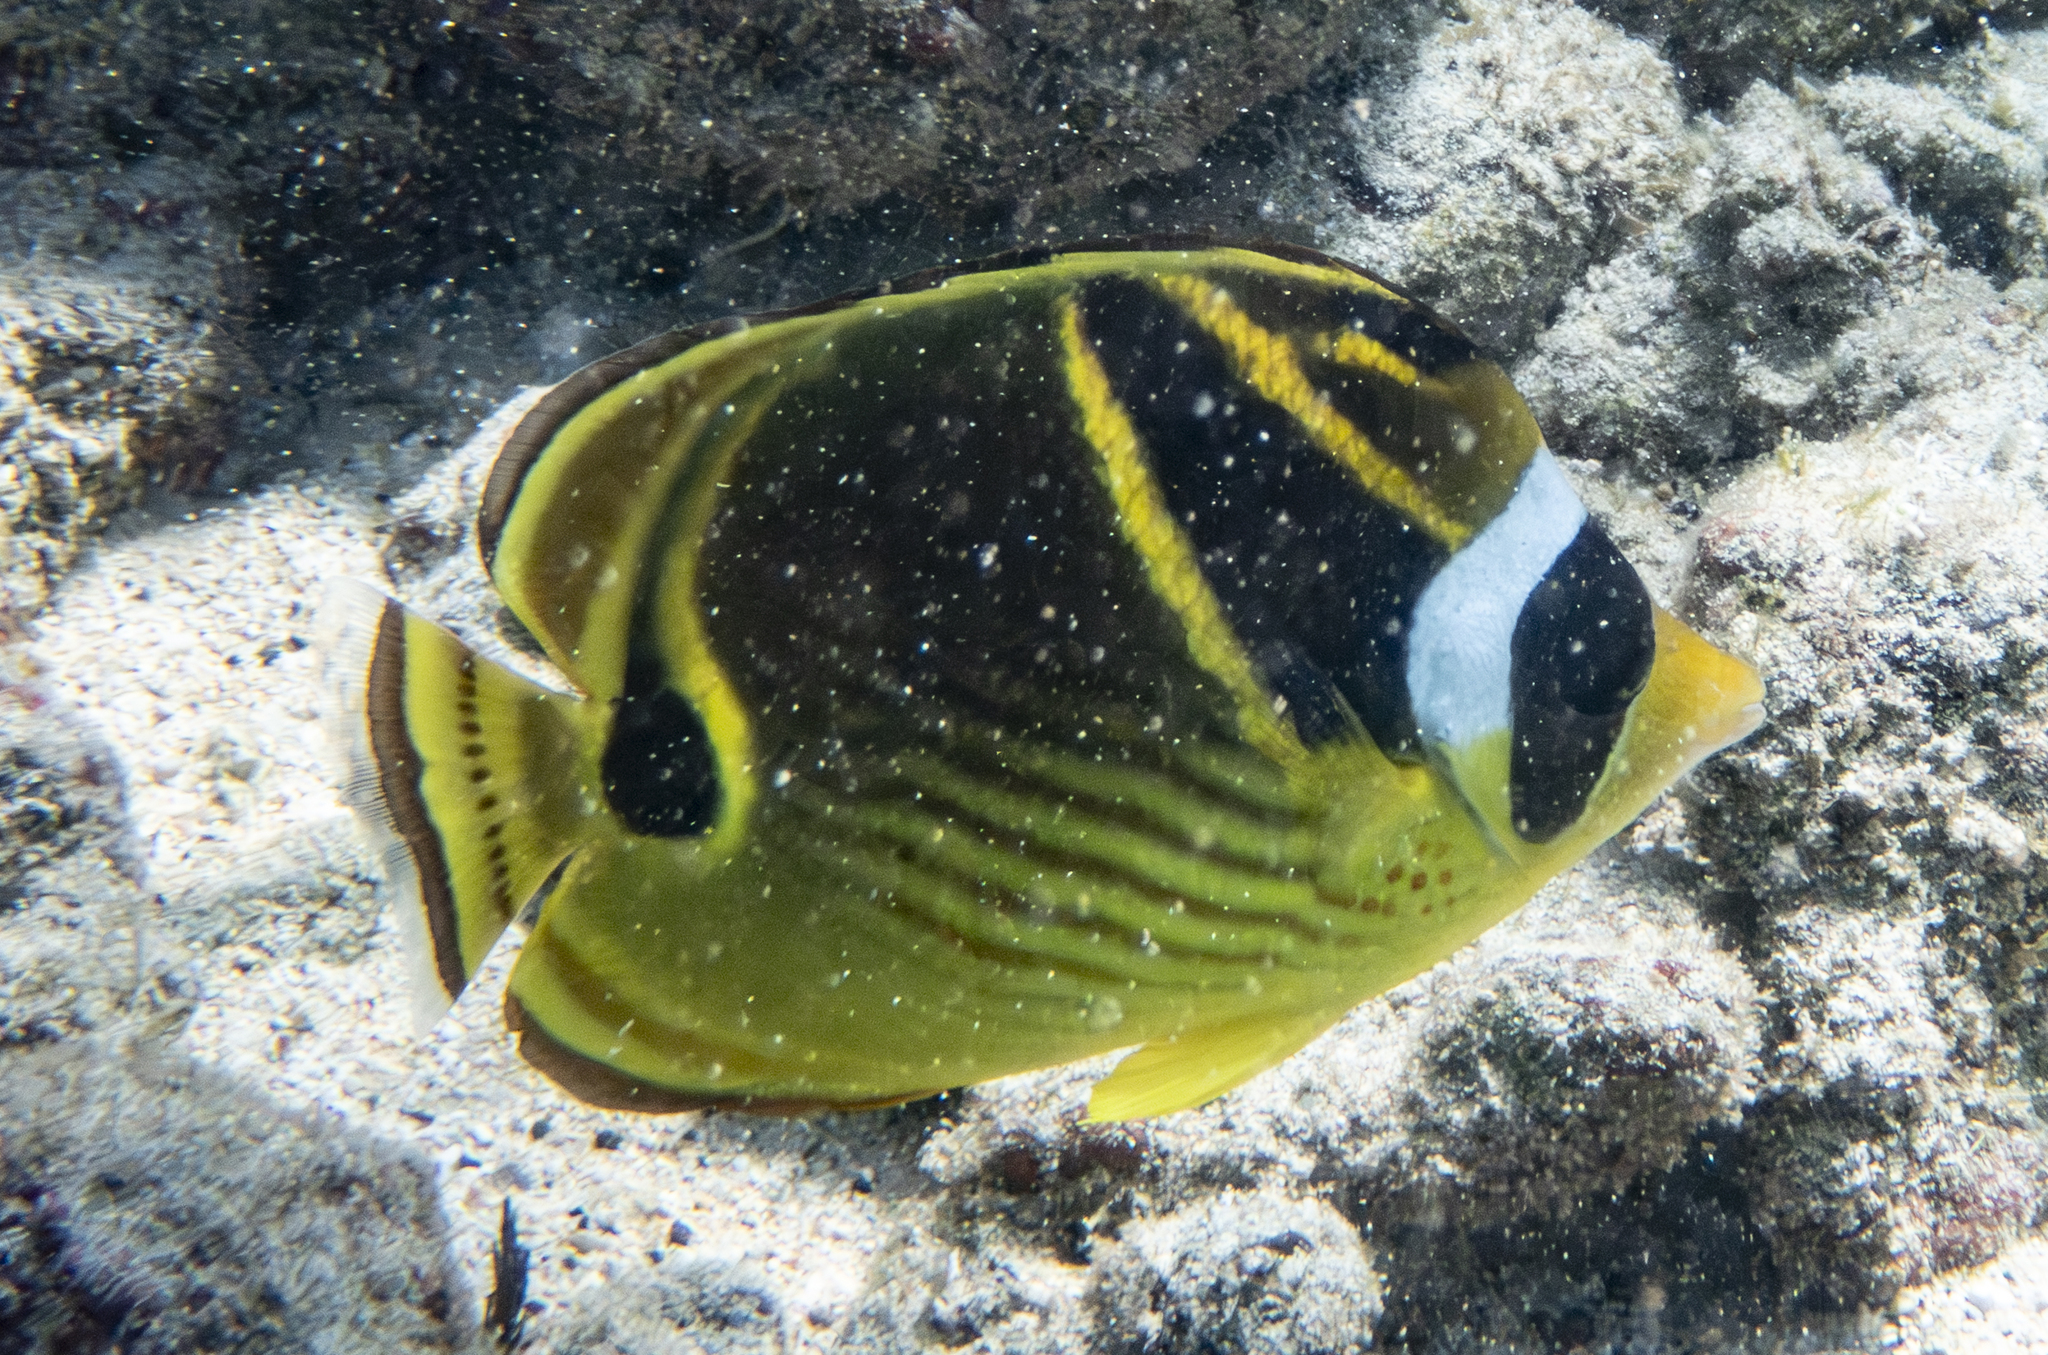
Chaetodon lunula (Raccoon Butterflyfish)